Duclair duck

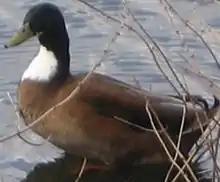

The Duclair duck is a type of Rouen duck named after the town of Duclair in Normandy and traditionally raised in the region for both eggs and meat. Official standards were established for the breed on November 23, 1923.